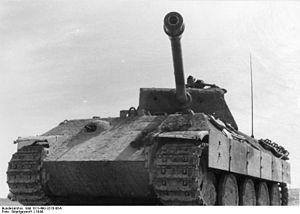
L'opération Spring est une opération militaire menée par les forces alliées, principalement le Canada, pendant la Seconde Guerre mondiale. Elle s'est déroulée au sud de Caen lors de la bataille de Normandie entre le 25 et le 27 juillet 1944. Elle a pour but de fixer les forces allemandes, principalement les divisions blindées, à l'est du front pour faciliter à l'ouest l'opération Cobra menée par les Américains qui tentent de percer le front dans le sud du Cotentin.